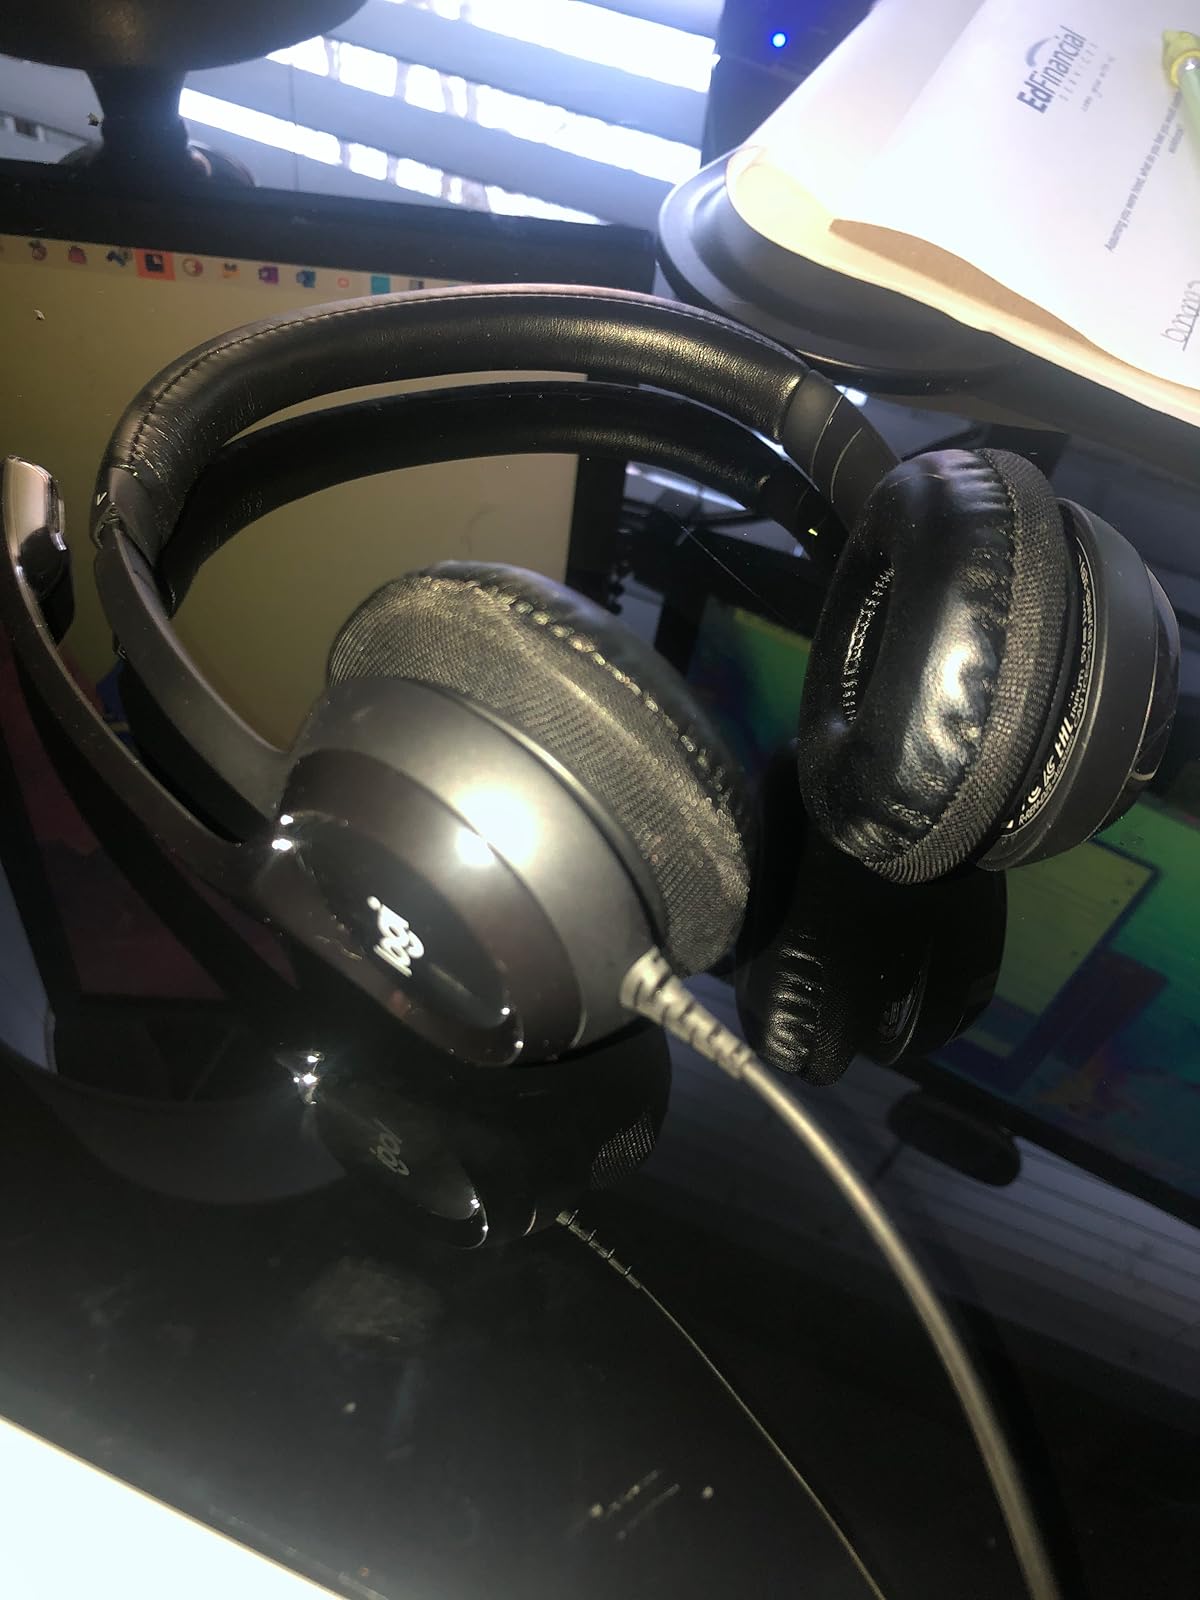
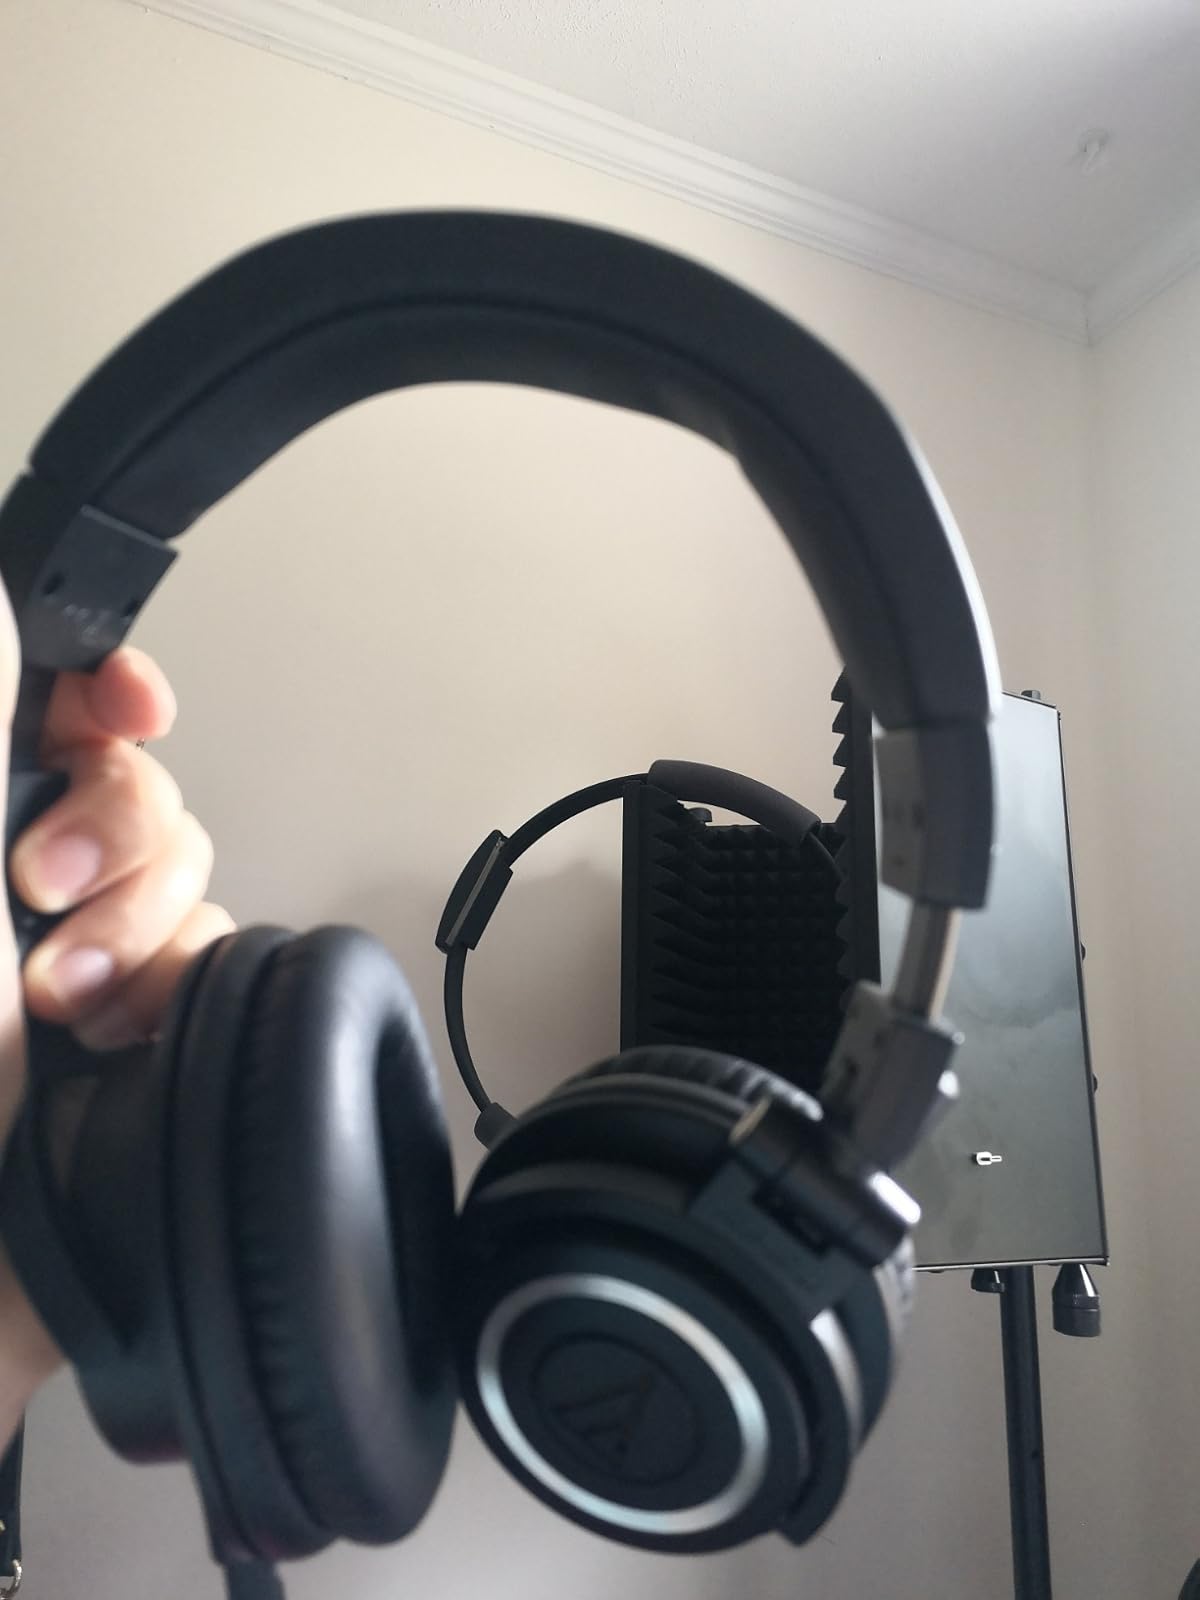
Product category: headphones
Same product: no